Fenny Stratford

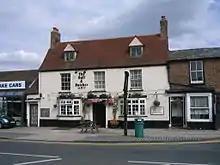
Bull & Butcher

A mixture of old buildings and new developments, Fenny Stratford is a small town on the edge of Milton Keynes. The market is no longer active, but the town still features a variety of shops, restaurants, pubs, newsagents, and hotels, primarily along Aylesbury Street. Pink Punters, an LGBT nightclub, is on Watling Street. Fenny Stratford railway station, one of the seven railway stations that serve the Milton Keynes urban area, is served by the (Bletchley - Bedford) Marston Vale Line.